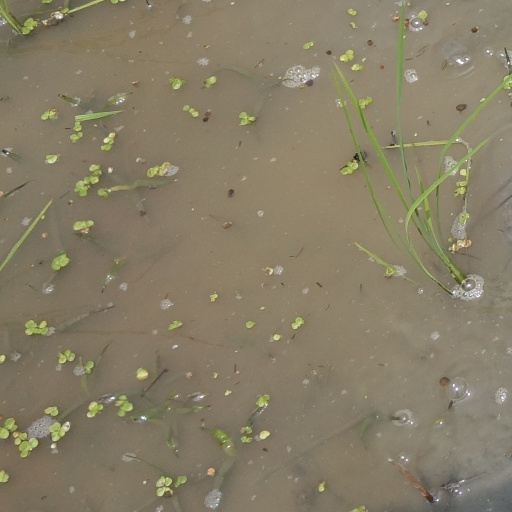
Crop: rice